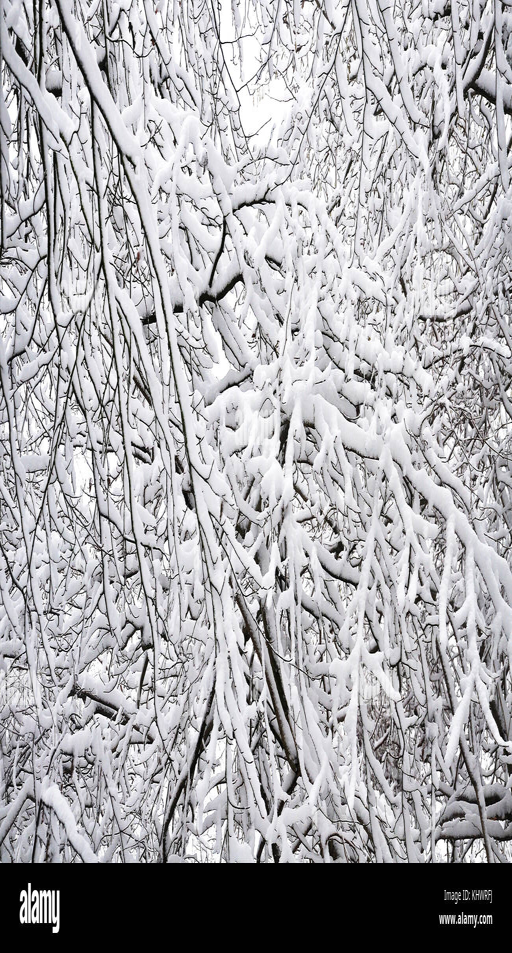
winter landscape of snow a covered forest in woods